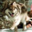
Label: wolf